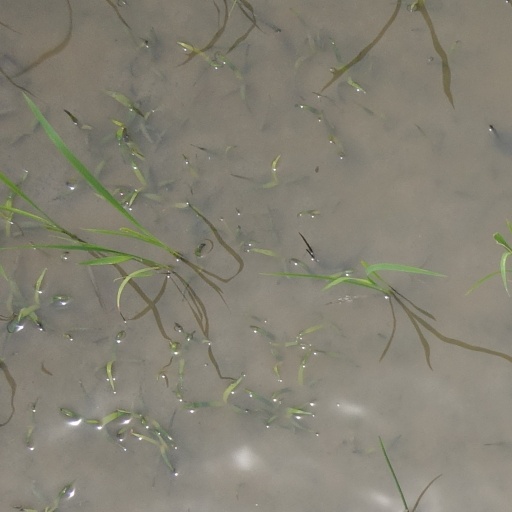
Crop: rice